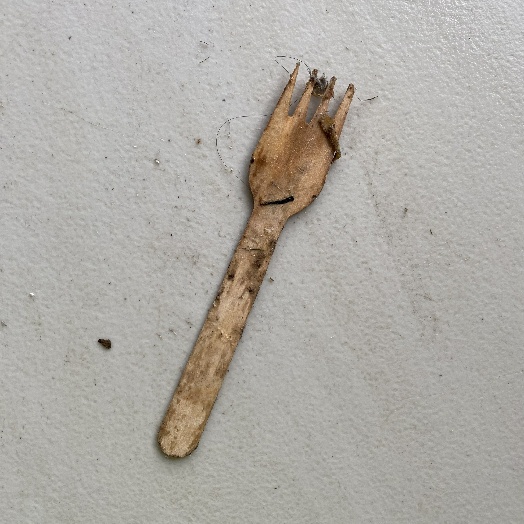
Label: Miscellaneous Trash